A Bird came down the Walk

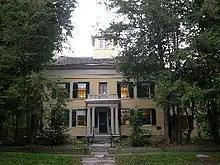
Dickinson Homestead in Amherst, Massachusetts, 2004

"A Bird came down the Walk" is a short poem by Emily Dickinson (1830–1886) that tells of the poet's encounter with a worm-eating bird. The poem was first published in 1891 in the second collection of Dickinson's poems.